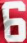
Number: 6